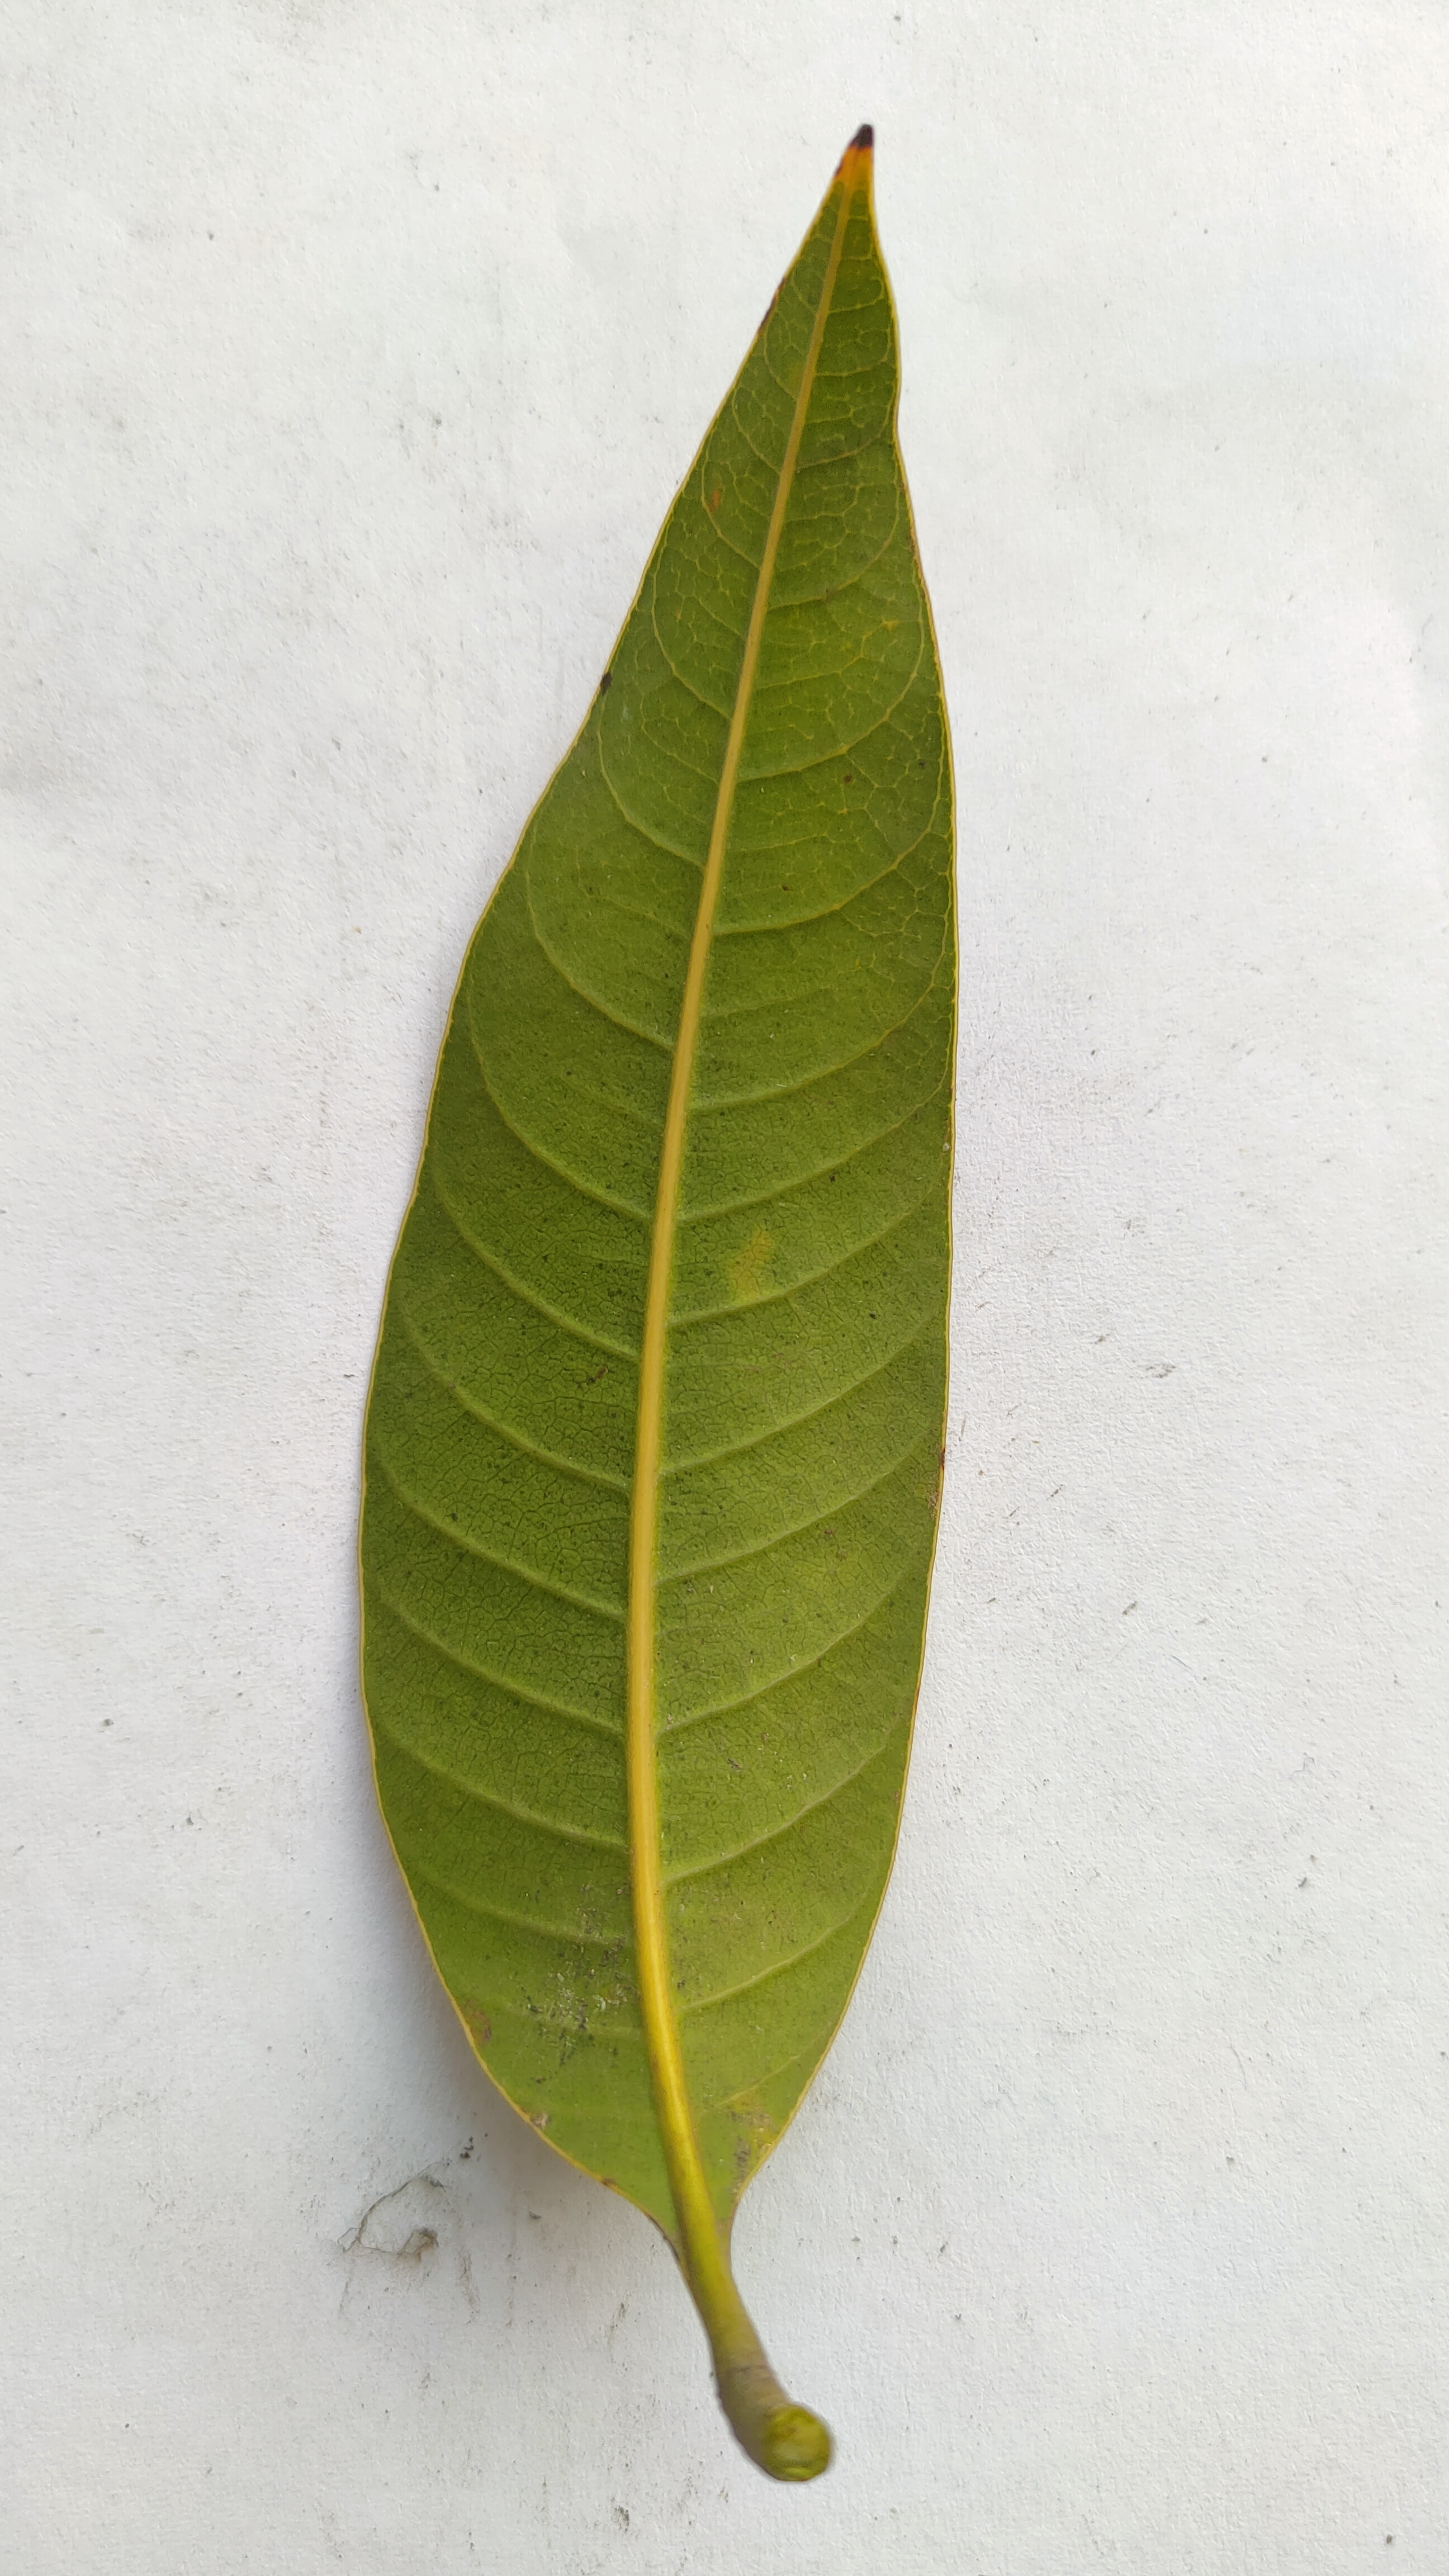
Leaf variety: Mango